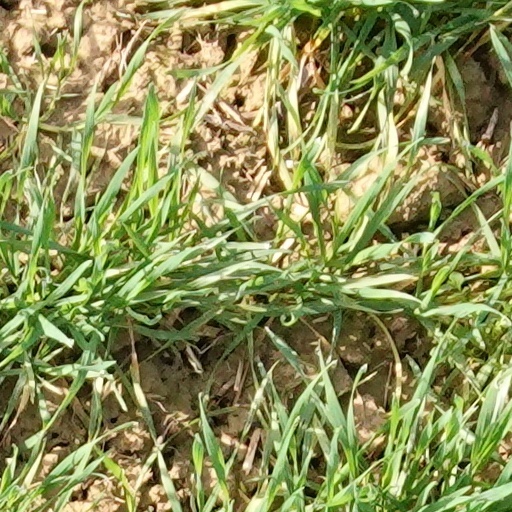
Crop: wheat